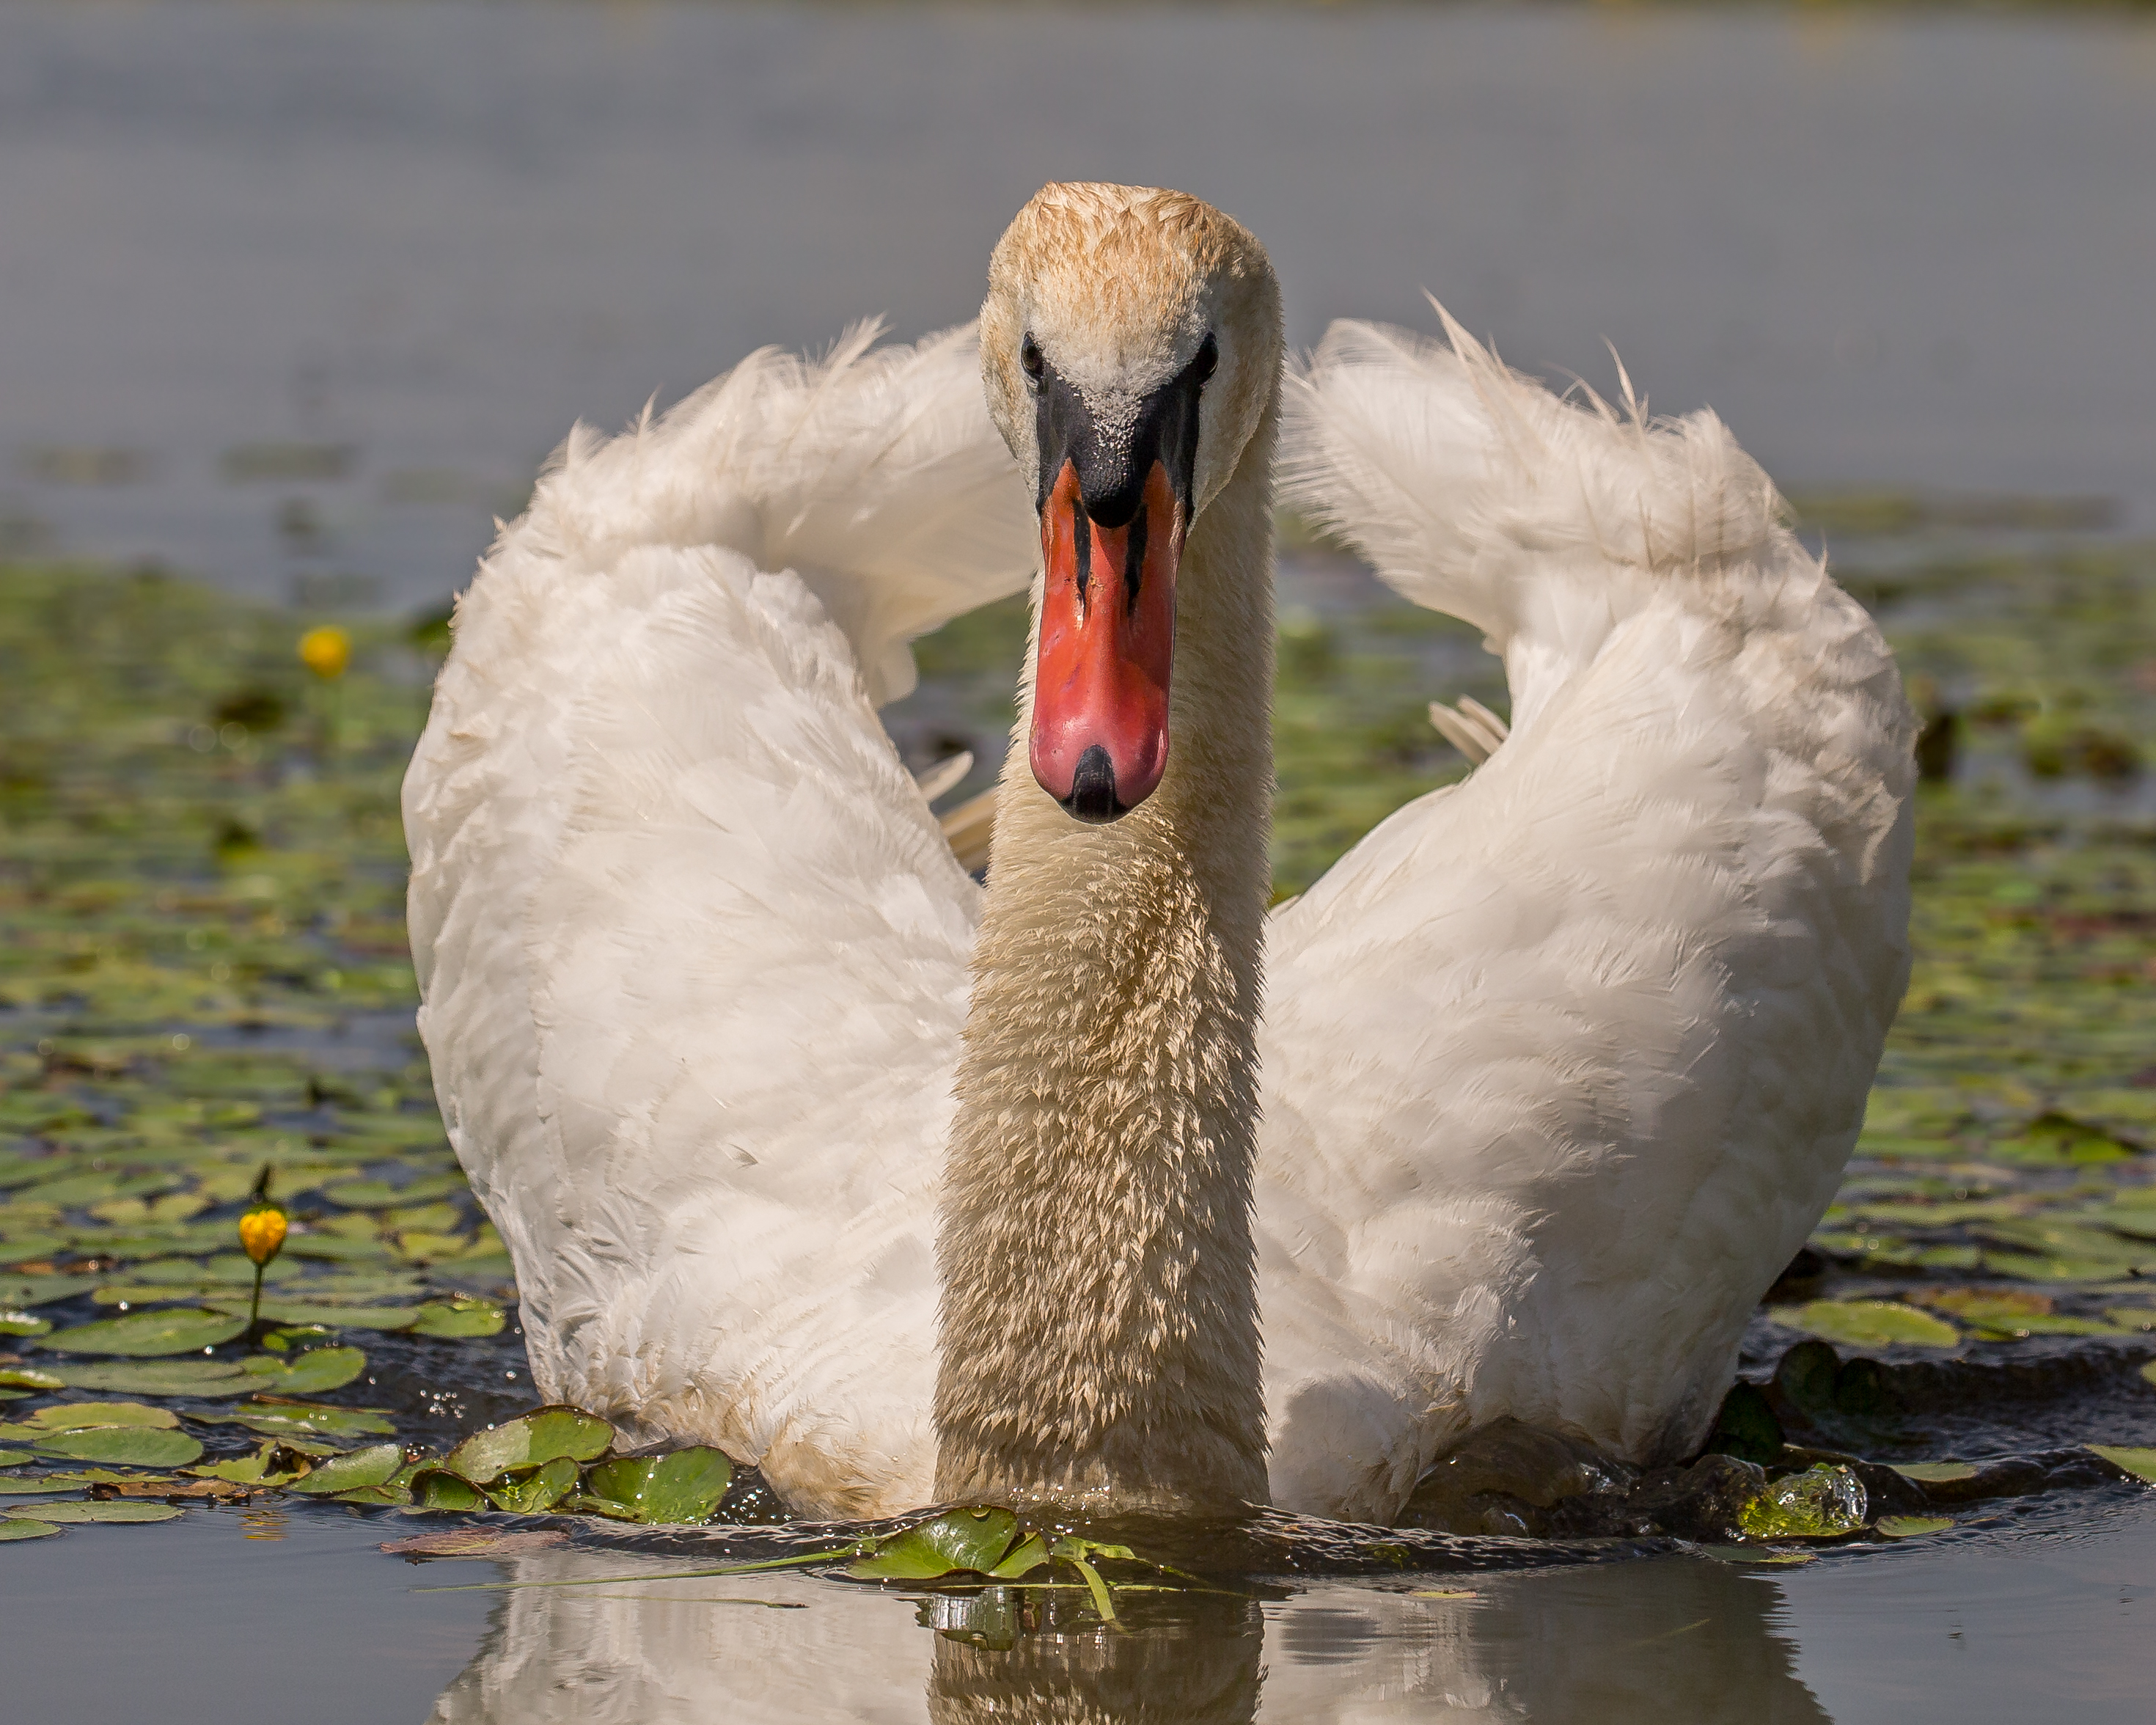
water, bird, wing, male, wildlife, beak, fauna, swan, goose, vertebrate, attack, posture, waterfowl, water bird, andymorffew, morffew, naturethroughthelens, headon, ducks geese and swans